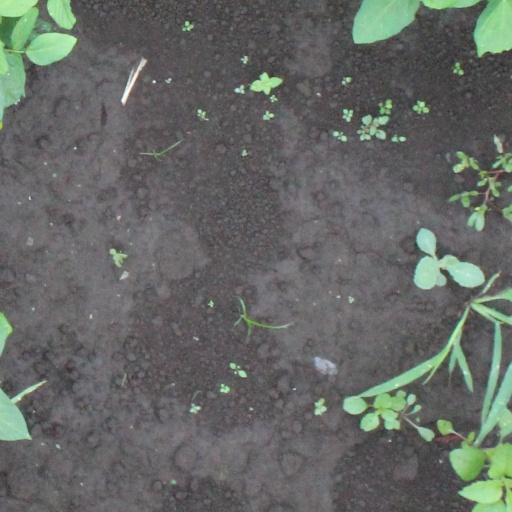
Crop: soybean